Major's Hill Park

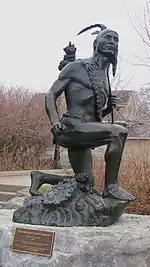
"Anishinaabe Scout" by Hamilton MacCarthy

The neighbourhood surrounding the park was once home to those who constructed the canal. In particular, the area that is now the park was the official residence of the Superintending Engineer of the Rideau Canal, Lieutenant-Colonel John By until he returned to England in 1832. The hill was known at the time as "Colonel's Hill". By was replaced in 1832 by Captain Daniel Bolton who took up residence in By's house. In 1838 Bolton was promoted to Major. By the time he left the Bytown in 1843, the hill had become known as Major's Hill. Commemorative plaques and a statue of Lieutenant-Colonel By, Major Bolton and their successors were erected in Major's Hill Park.